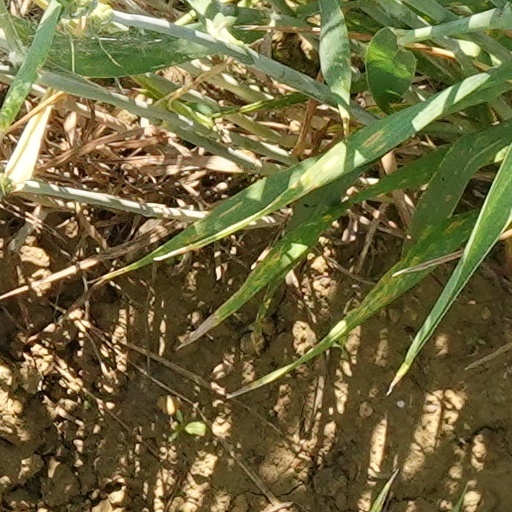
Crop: wheat